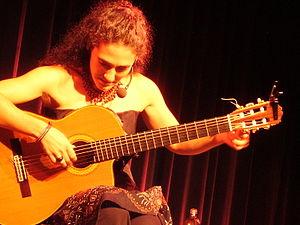
Mariângela Assad Simão, connue sous le nom de scène de Badi Assad, est une auteure-compositrice, guitariste et chanteuse brésilienne.